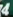
Number: 4